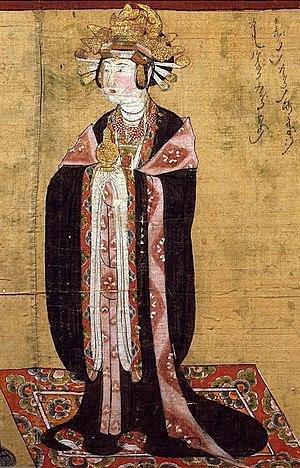
Le hanfu est le vêtement traditionnel porté par les Hans avant la dynastie Qing. Il est aussi appelé hanzhuang ou huafu.